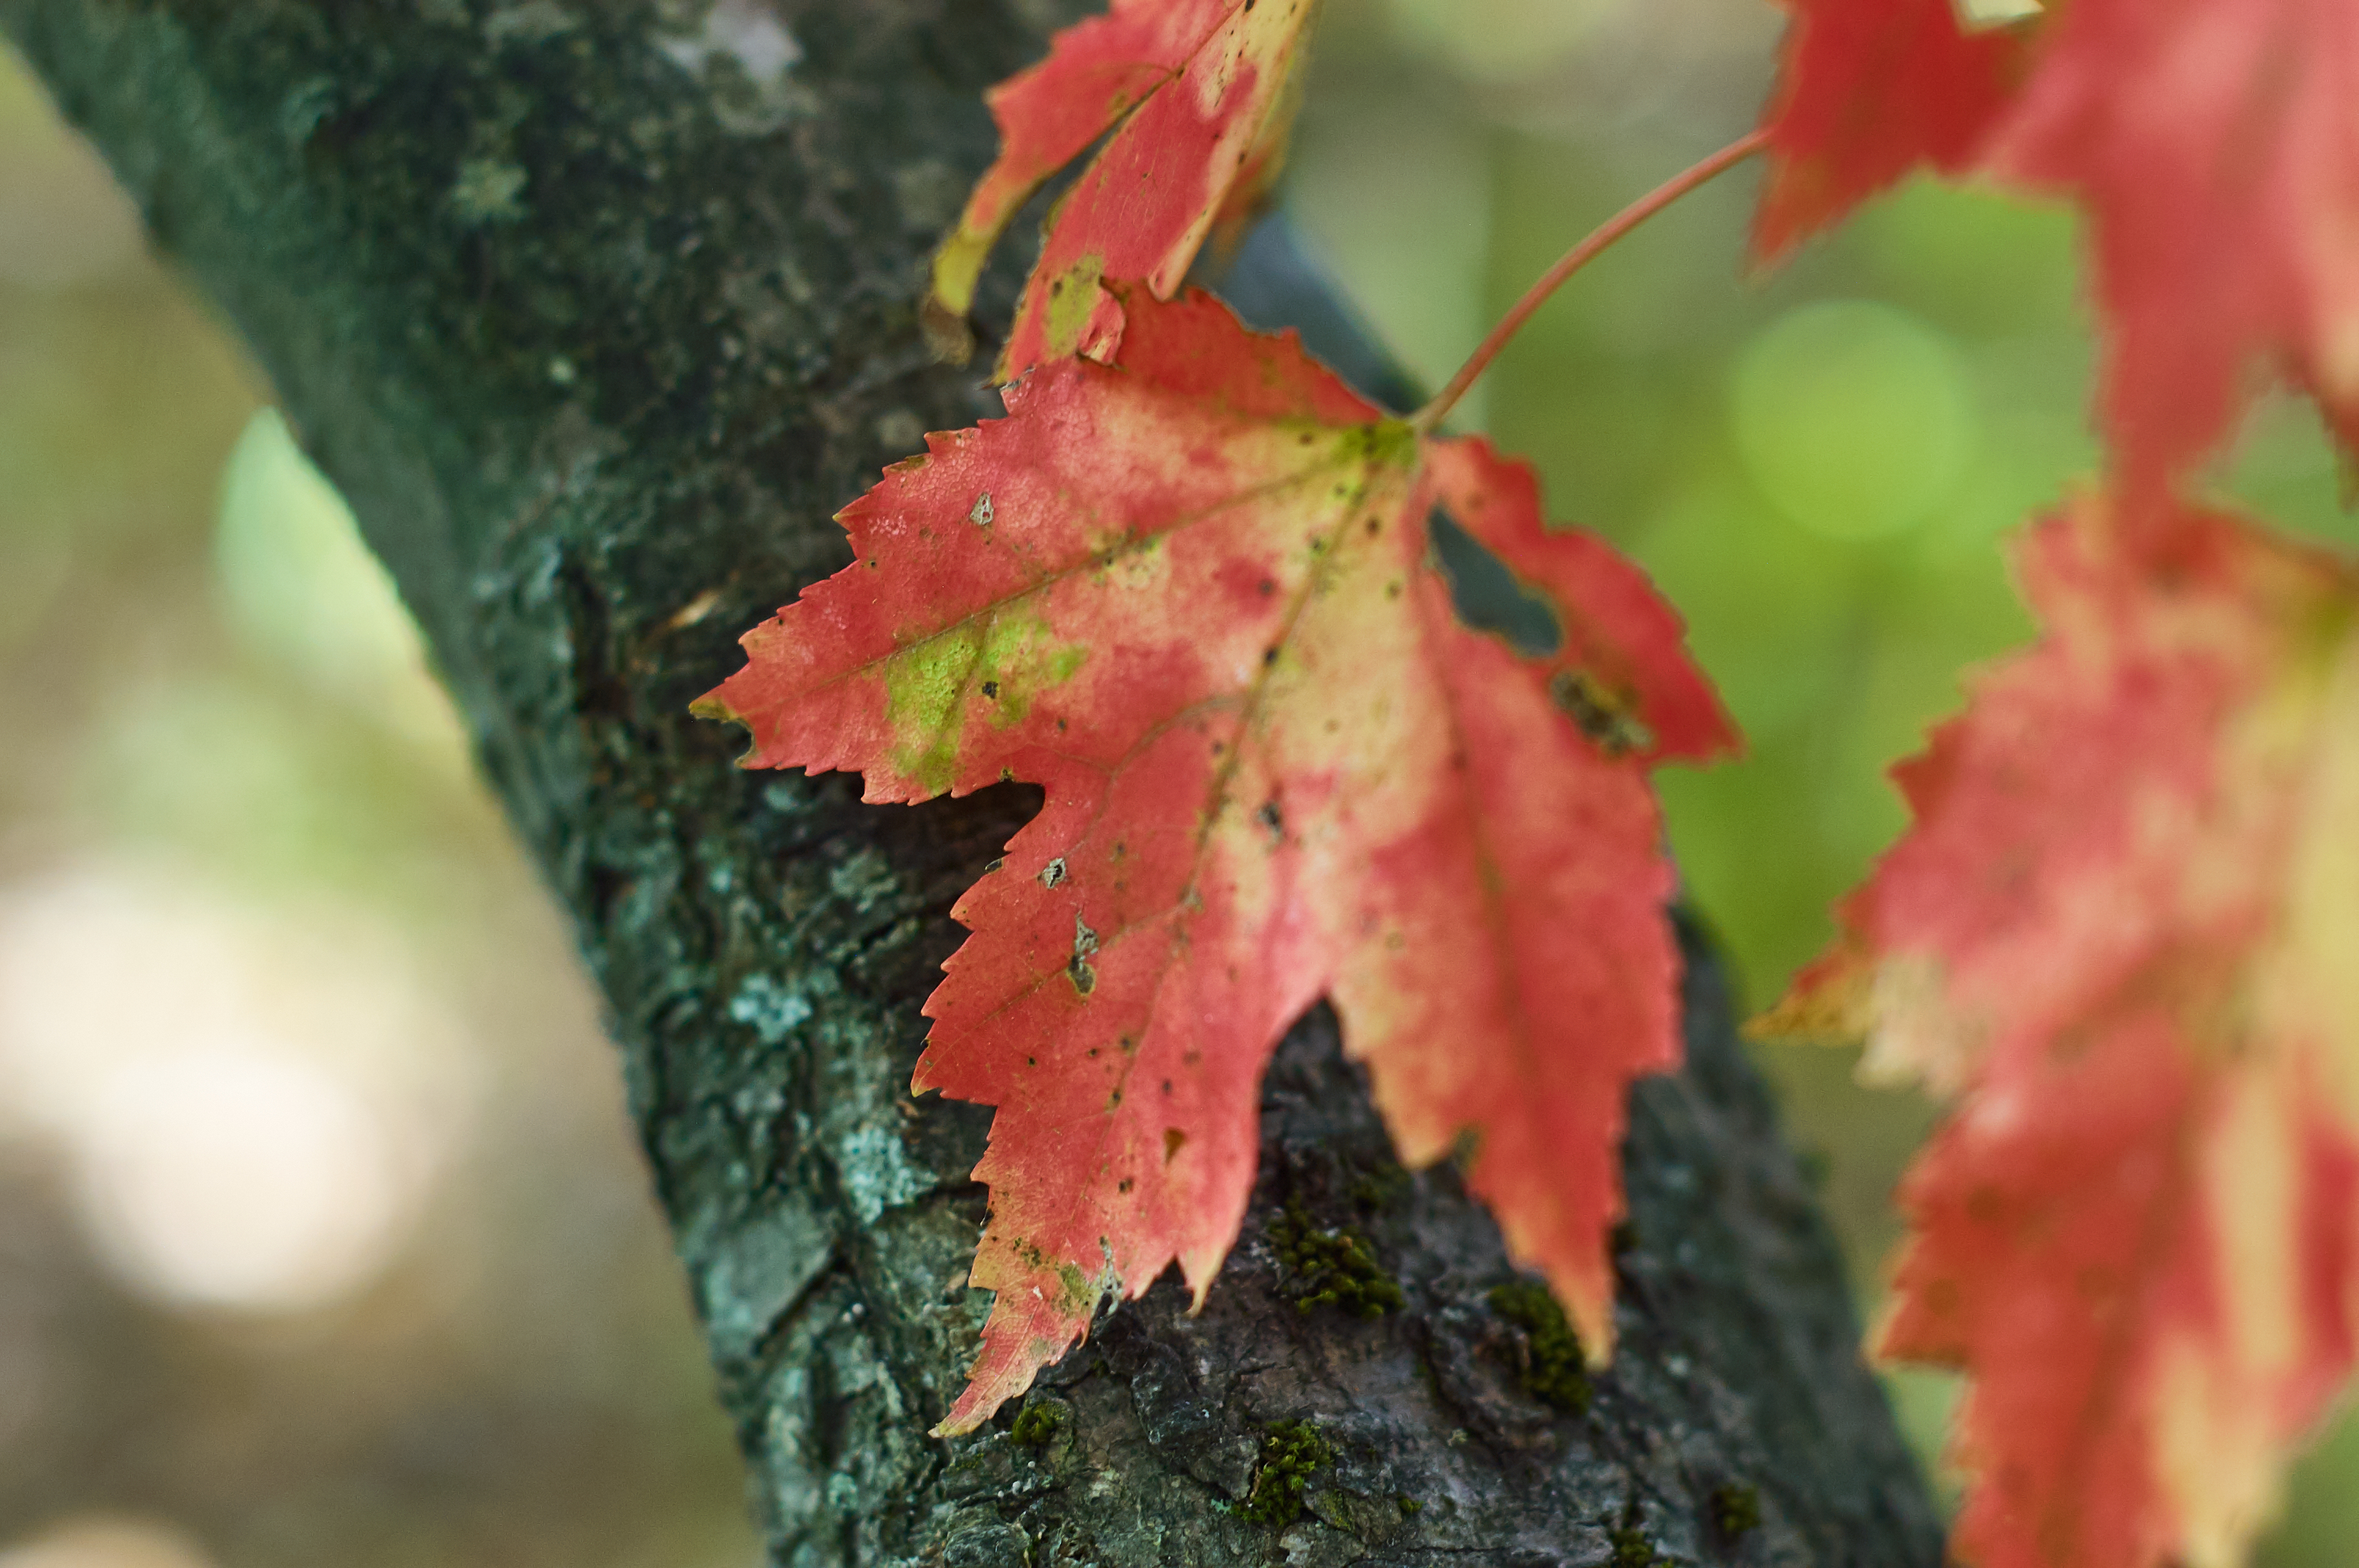
plant, leaf, tree, twig, botany, branch, flower, wood, biome, woody plant, trunk, Tints and shades, terrestrial plant, flowering plant, deciduous, close up, natural landscape, maple leaf, plant pathology, vascular plant, macro photography, grape leaves, maple, plant stem, autumn, annual plant, Northern hardwood forest, coquelicot, petal, landscape